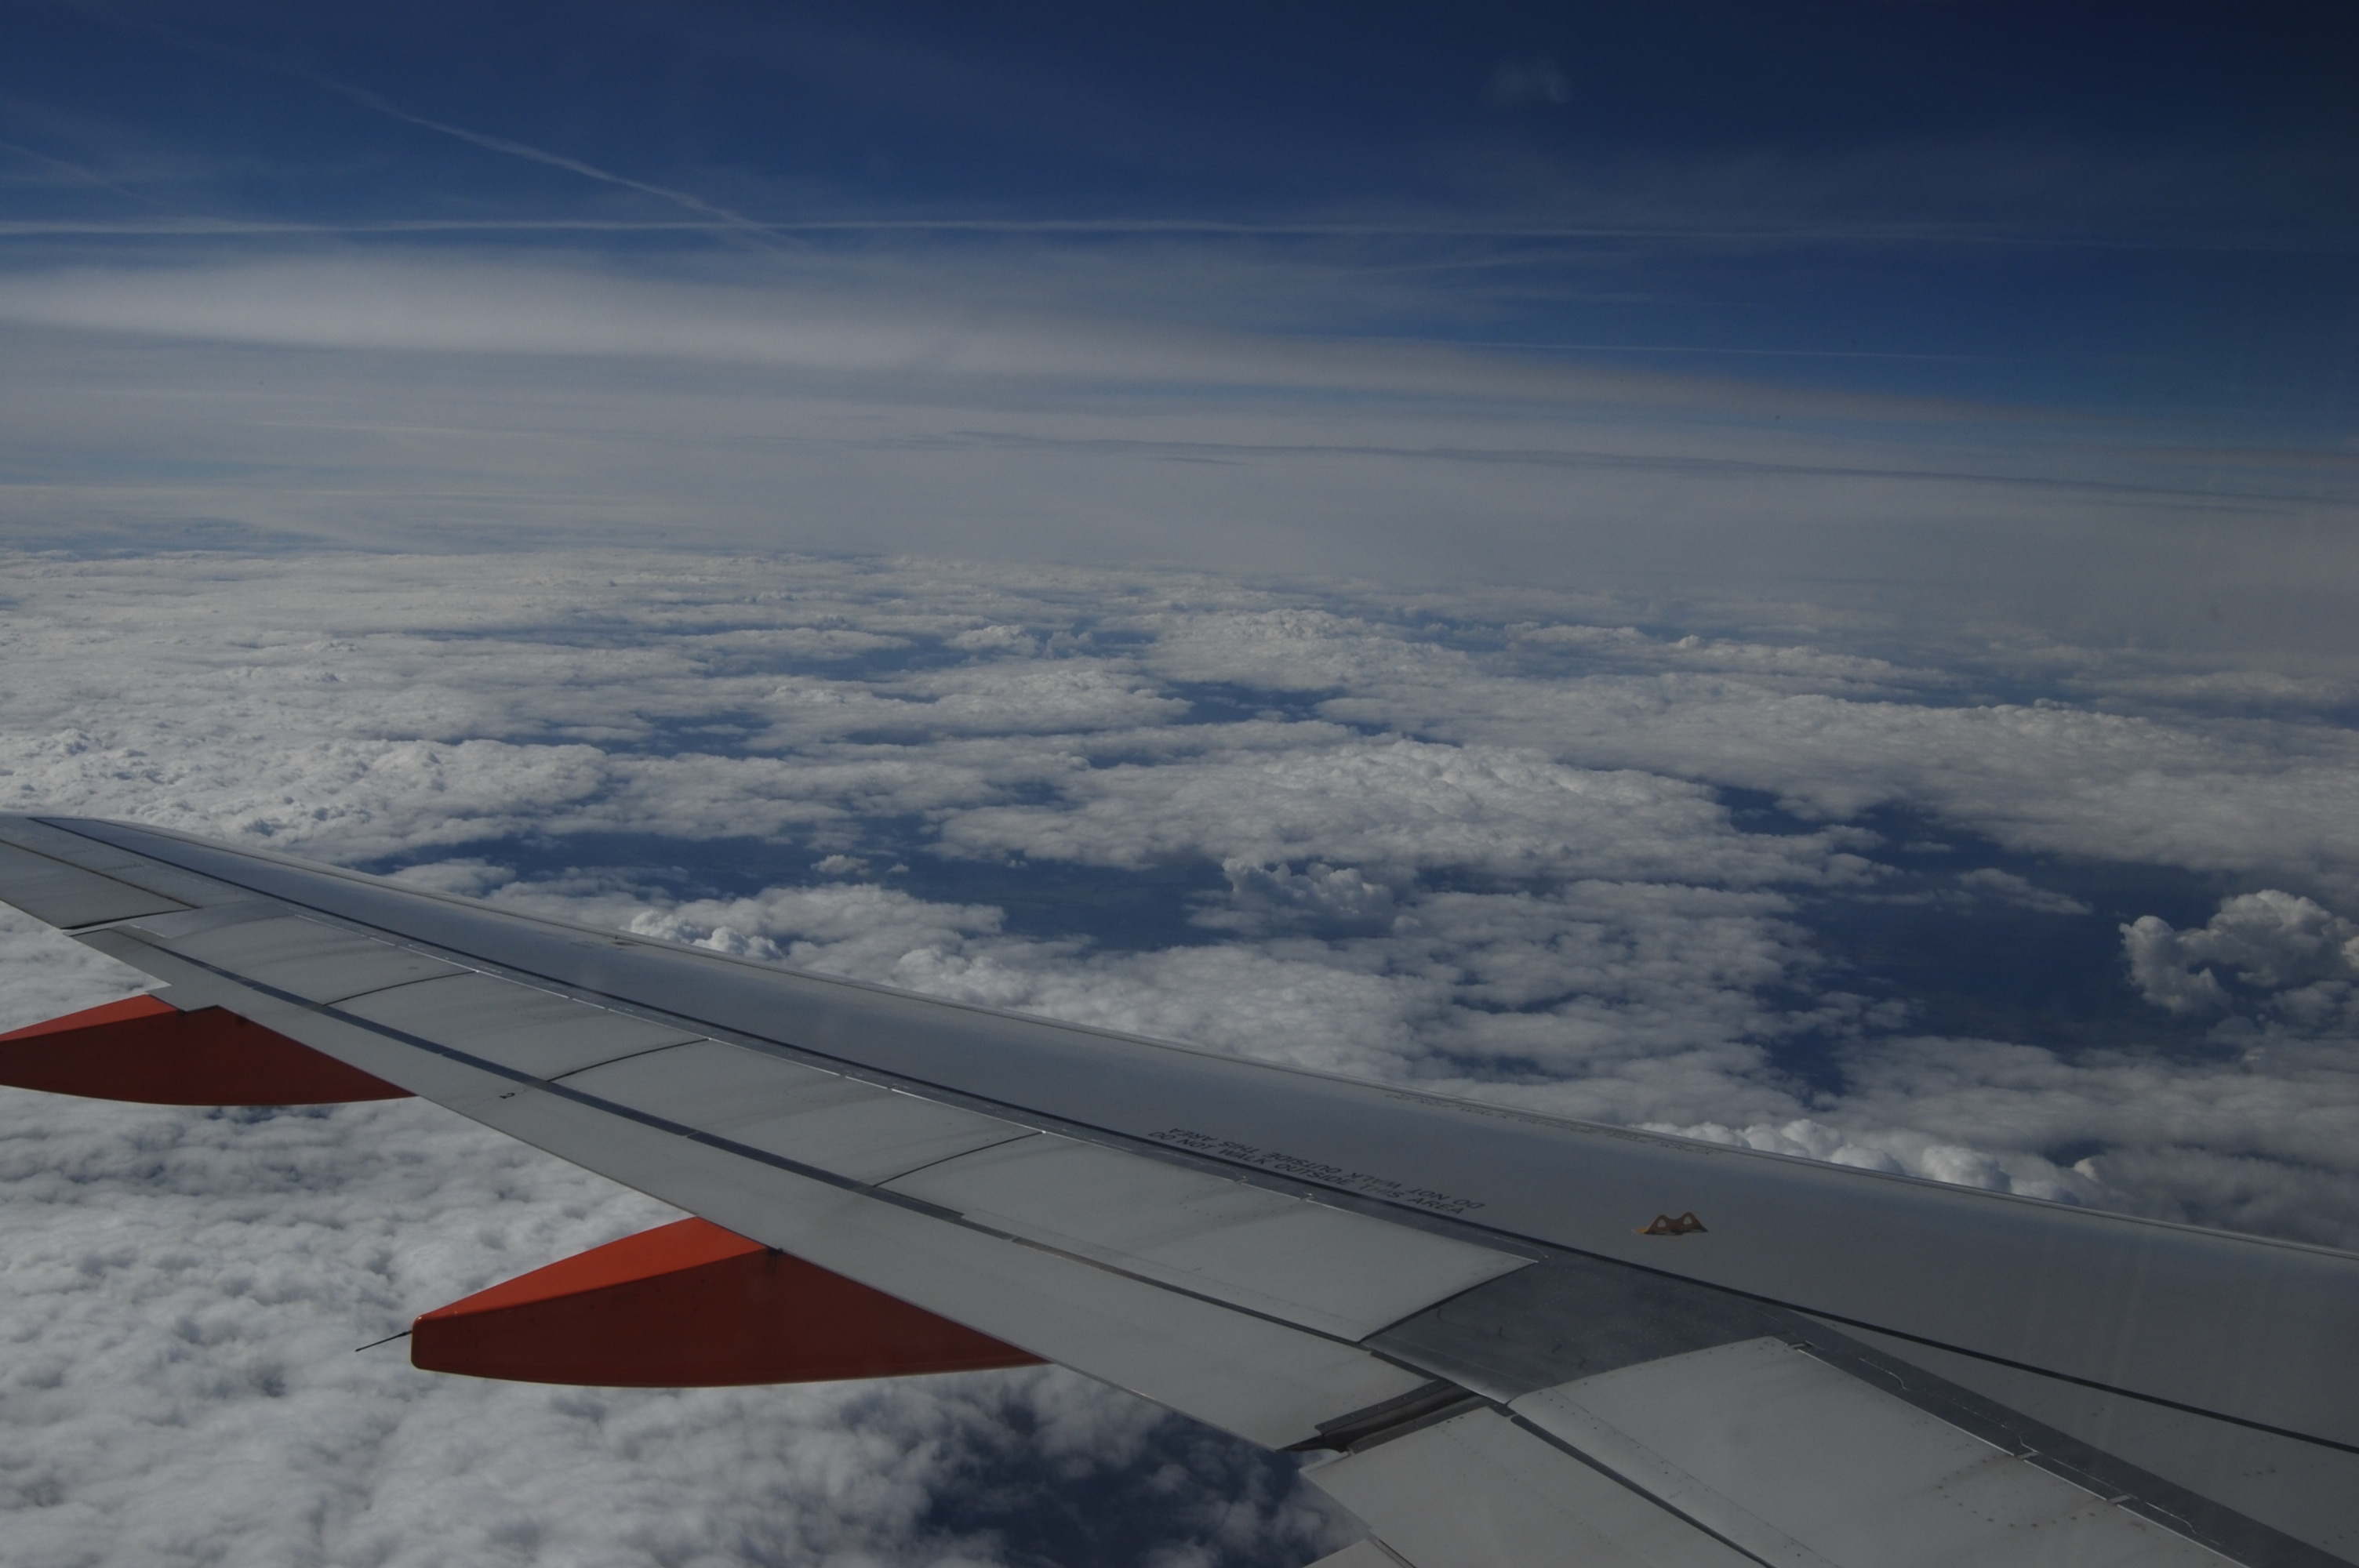
wing, cloud, sky, atmosphere, airplane, aircraft, vehicle, airline, aviation, flight, holiday, clouds, airliner, flyer, takeoff, air force, aerial photography, above the clouds, jet aircraft, fly away, air travel, boeing 737, atmosphere of earth, narrow body aircraft